Kim Woo-seok (actor)

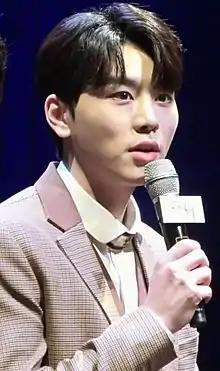
Kim in April 2021

Kim Woo-seok (born March 3, 1994), is a South Korean actor under Alien Company. He made his acting debut in 2017. He is known for his roles in "Love Playlist", "Rookie Cops," "Military Prosecutor Doberman", and "The Forbidden Marriage".